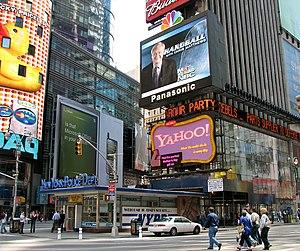
Le Motograph News Bulletin est un bandeau d'information en continu électromécanique installé par le New York Times en 1928 sur la façade extérieure de la Times Tower située dans le quartier de Times Square à Manhattan, dans la ville de New-York aux États-Unis. Ce mécanisme permettait d'afficher et de faire défiler des messages courts, en lettres lumineuses, résumant en temps réel les moments forts de l'actualité.